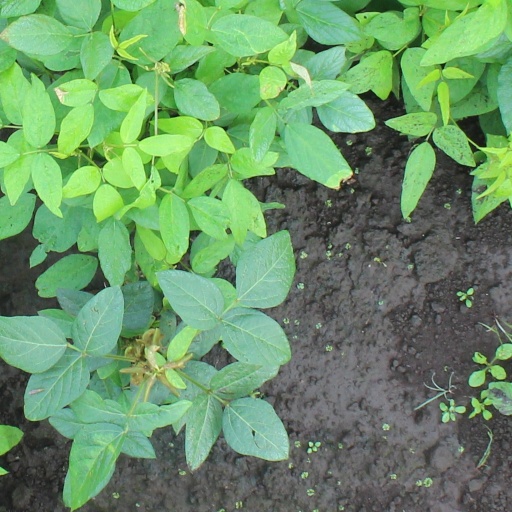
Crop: soybean